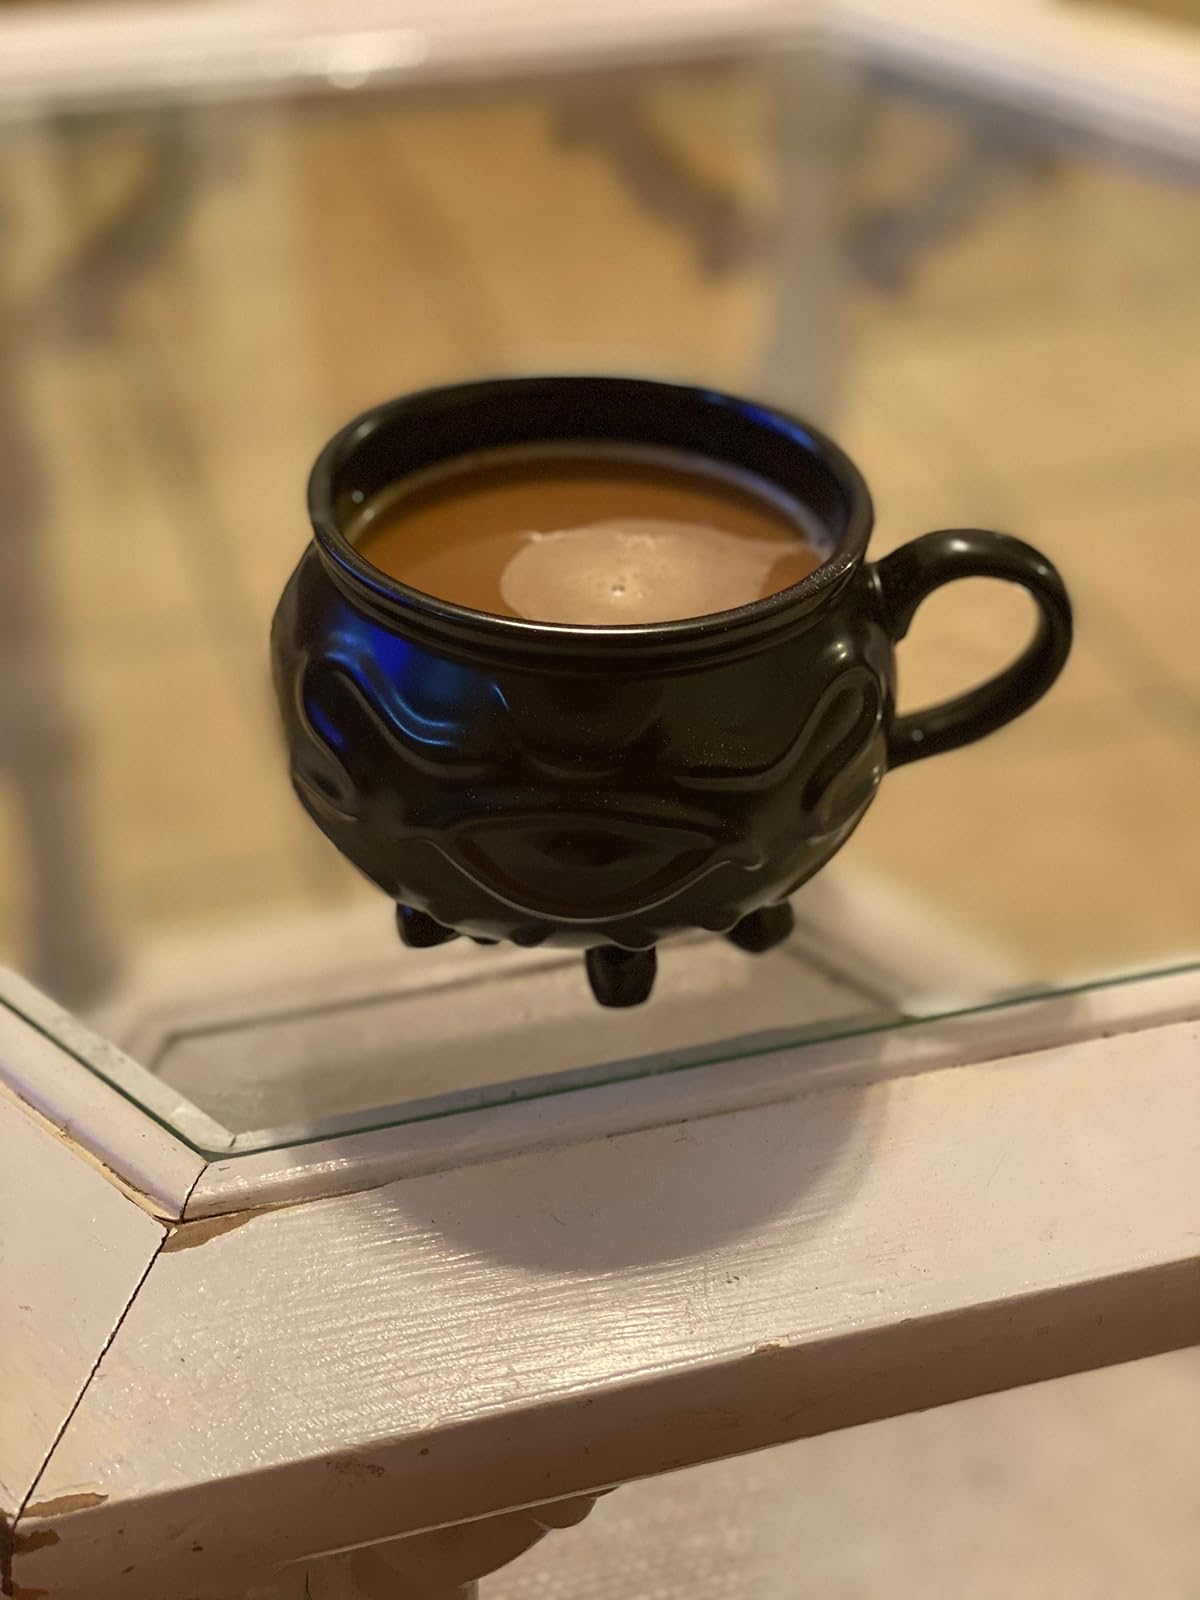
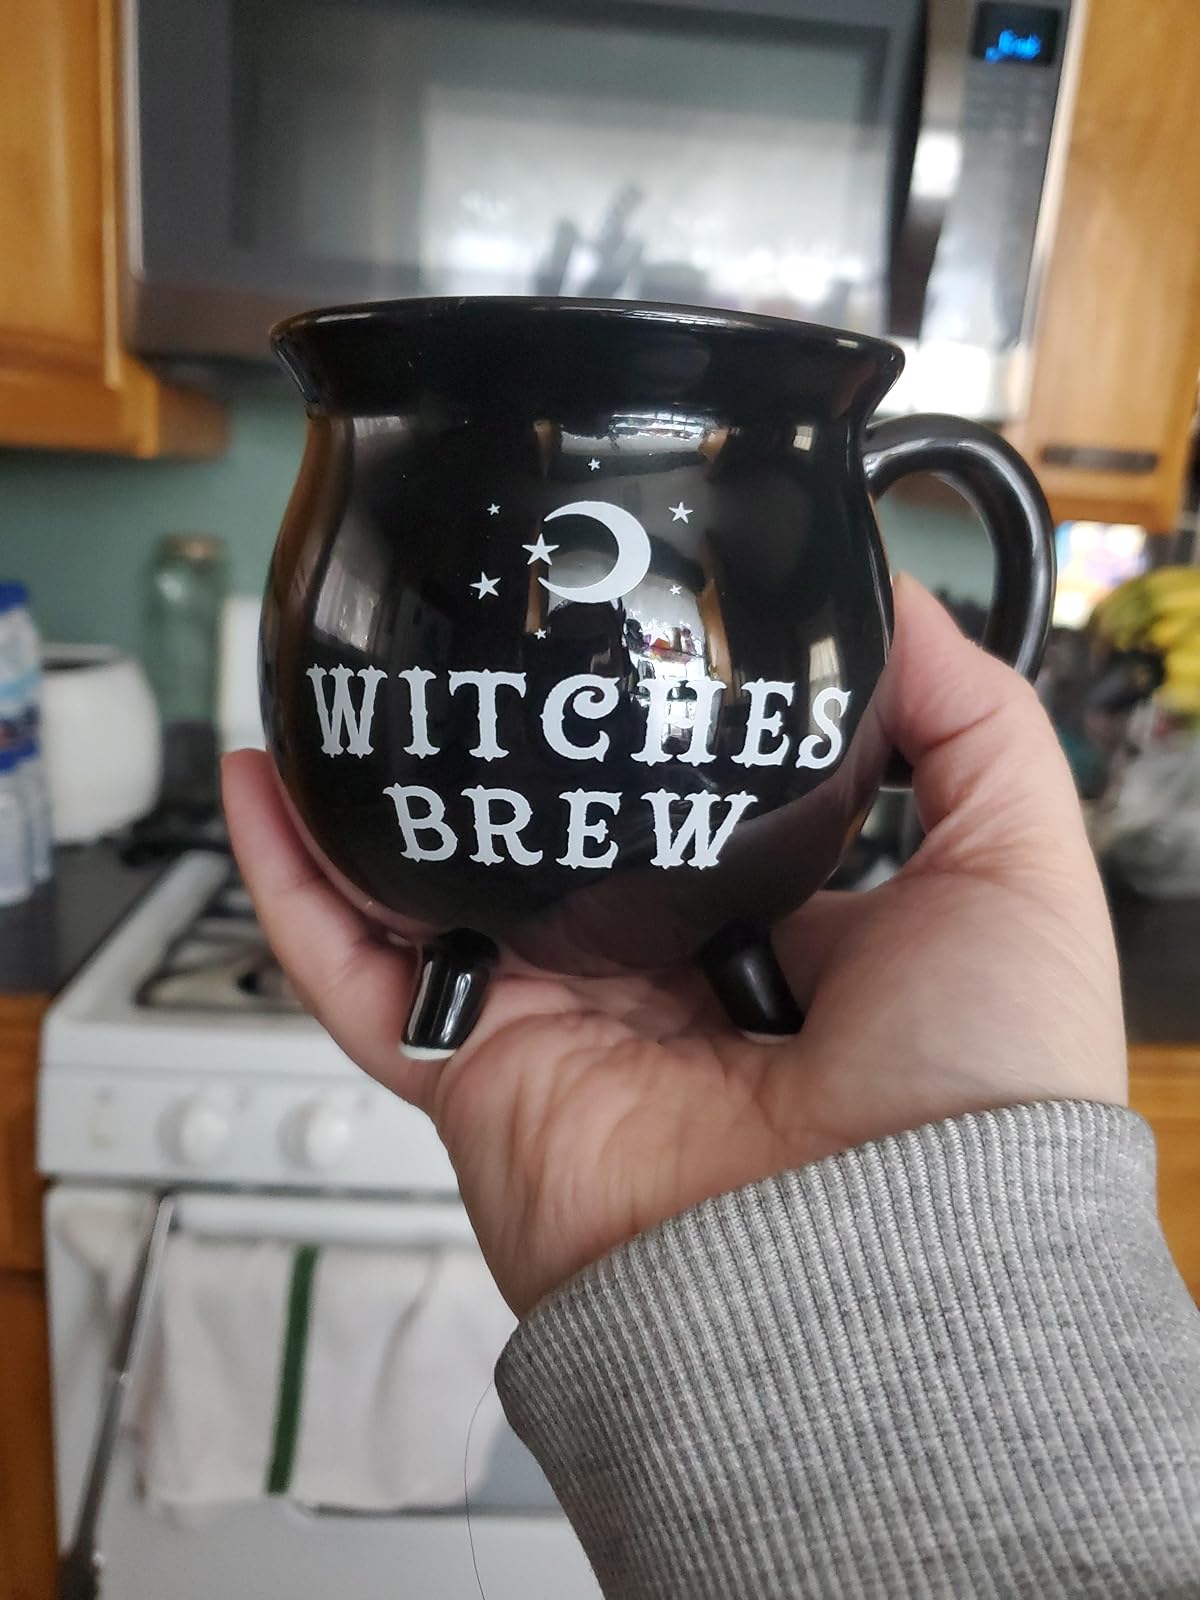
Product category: items_mug
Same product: no